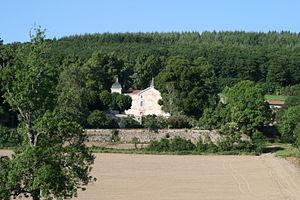
Le château de Villette ancienne maison forte médiévale à l'époque des Talaru
Violay est une commune française située dans le département de la Loire, en région Auvergne-Rhône-Alpes.